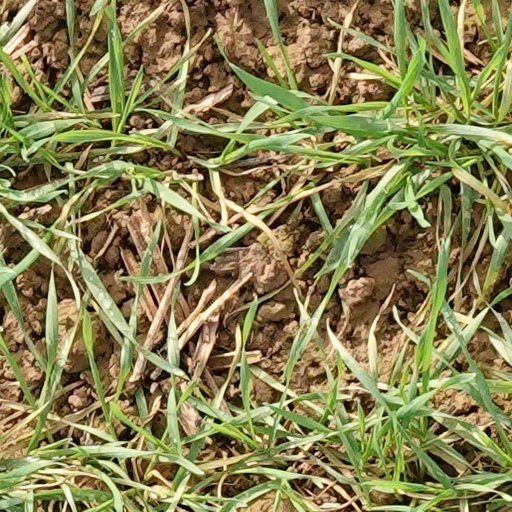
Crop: wheat